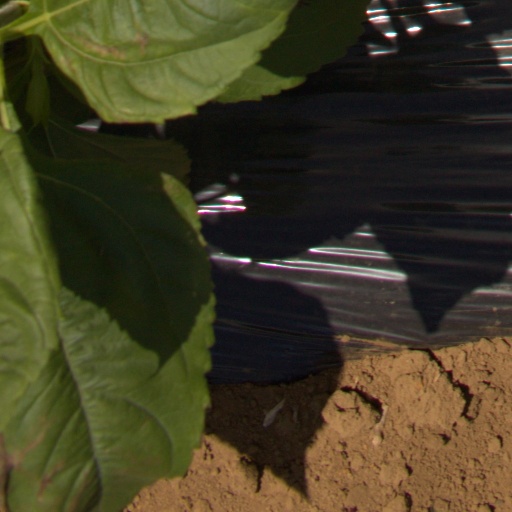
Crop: Jerusalem artichoke